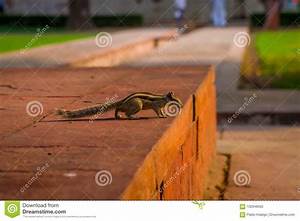
Label: squirrel